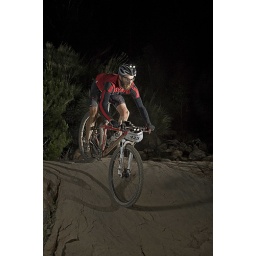
24 hour solo world championships 2010, held at Stromlo mountain bike park in Canberra